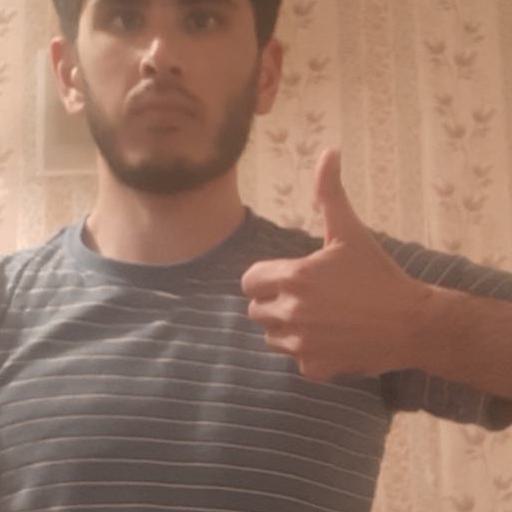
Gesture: like